United Nations Security Council Resolution 448

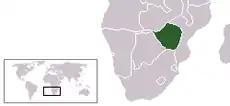
Southern Rhodesia

United Nations Security Council resolution 448, adopted on 30 April 1979, after recalling resolutions 253 (1968), 403 (1977), 411 (1977), 423 (1978), 424 (1978), 437 (1978) and 445 (1979), the Council declared that the recent "sham" elections held in Southern Rhodesia by the "illegal racist regime" were illegal and the results thereof would be null and void.